Jehovah's Witnesses

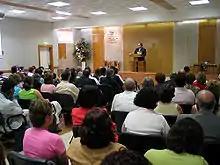
Worship at a Kingdom Hall in Portugal

Jehovah's Witnesses are organized hierarchically, in what the leadership calls a theocratic organization, reflecting their belief that it is God's visible organization on earth. Jehovah's Witnesses establish branch offices to manage their activities in various countries or regions. Each branch office is also referred to as Bethel. Supporting staff live on these properties where they operate as a religious community and administrative unit. Their living expenses and those of other full-time volunteers are covered along with a basic monthly stipend. These volunteers are called Bethelites and are assigned specific tasks such as printing literature or doing laundry. They are allowed to marry but must leave Bethel if they have children. Bethelites are expected to read the Bible cover-to-cover during their first year of service. Consultants are sometimes hired for specialized tasks such as legal advice. Regular Jehovah's Witness members are encouraged to visit Bethel as a recreational activity.